XM104

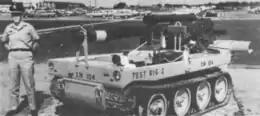
XM104 howitzer pilot model

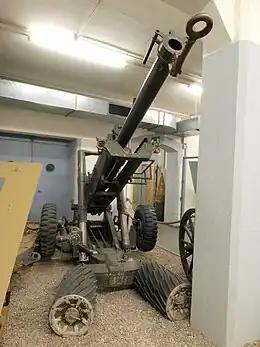
XM204 Soft Recoil Howitzer at the WTS Koblenz

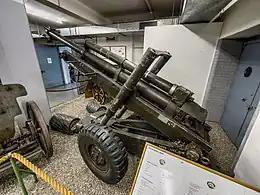
XM204 Soft Recoil Howitzer at the WTS Koblenz (Bundeswehr Museum of German Defense Technology)

The XM104 was a U.S.-developed self-propelled amphibious/air-droppable/heliborne 105 mm howitzer. Pilot models of the howitzer were built by the U.S. Army Ordnance Tank Automotive Command's Experimental Division at the Detroit Tank Arsenal shops, Warren, Mich. A follow-up model is known as XM204.